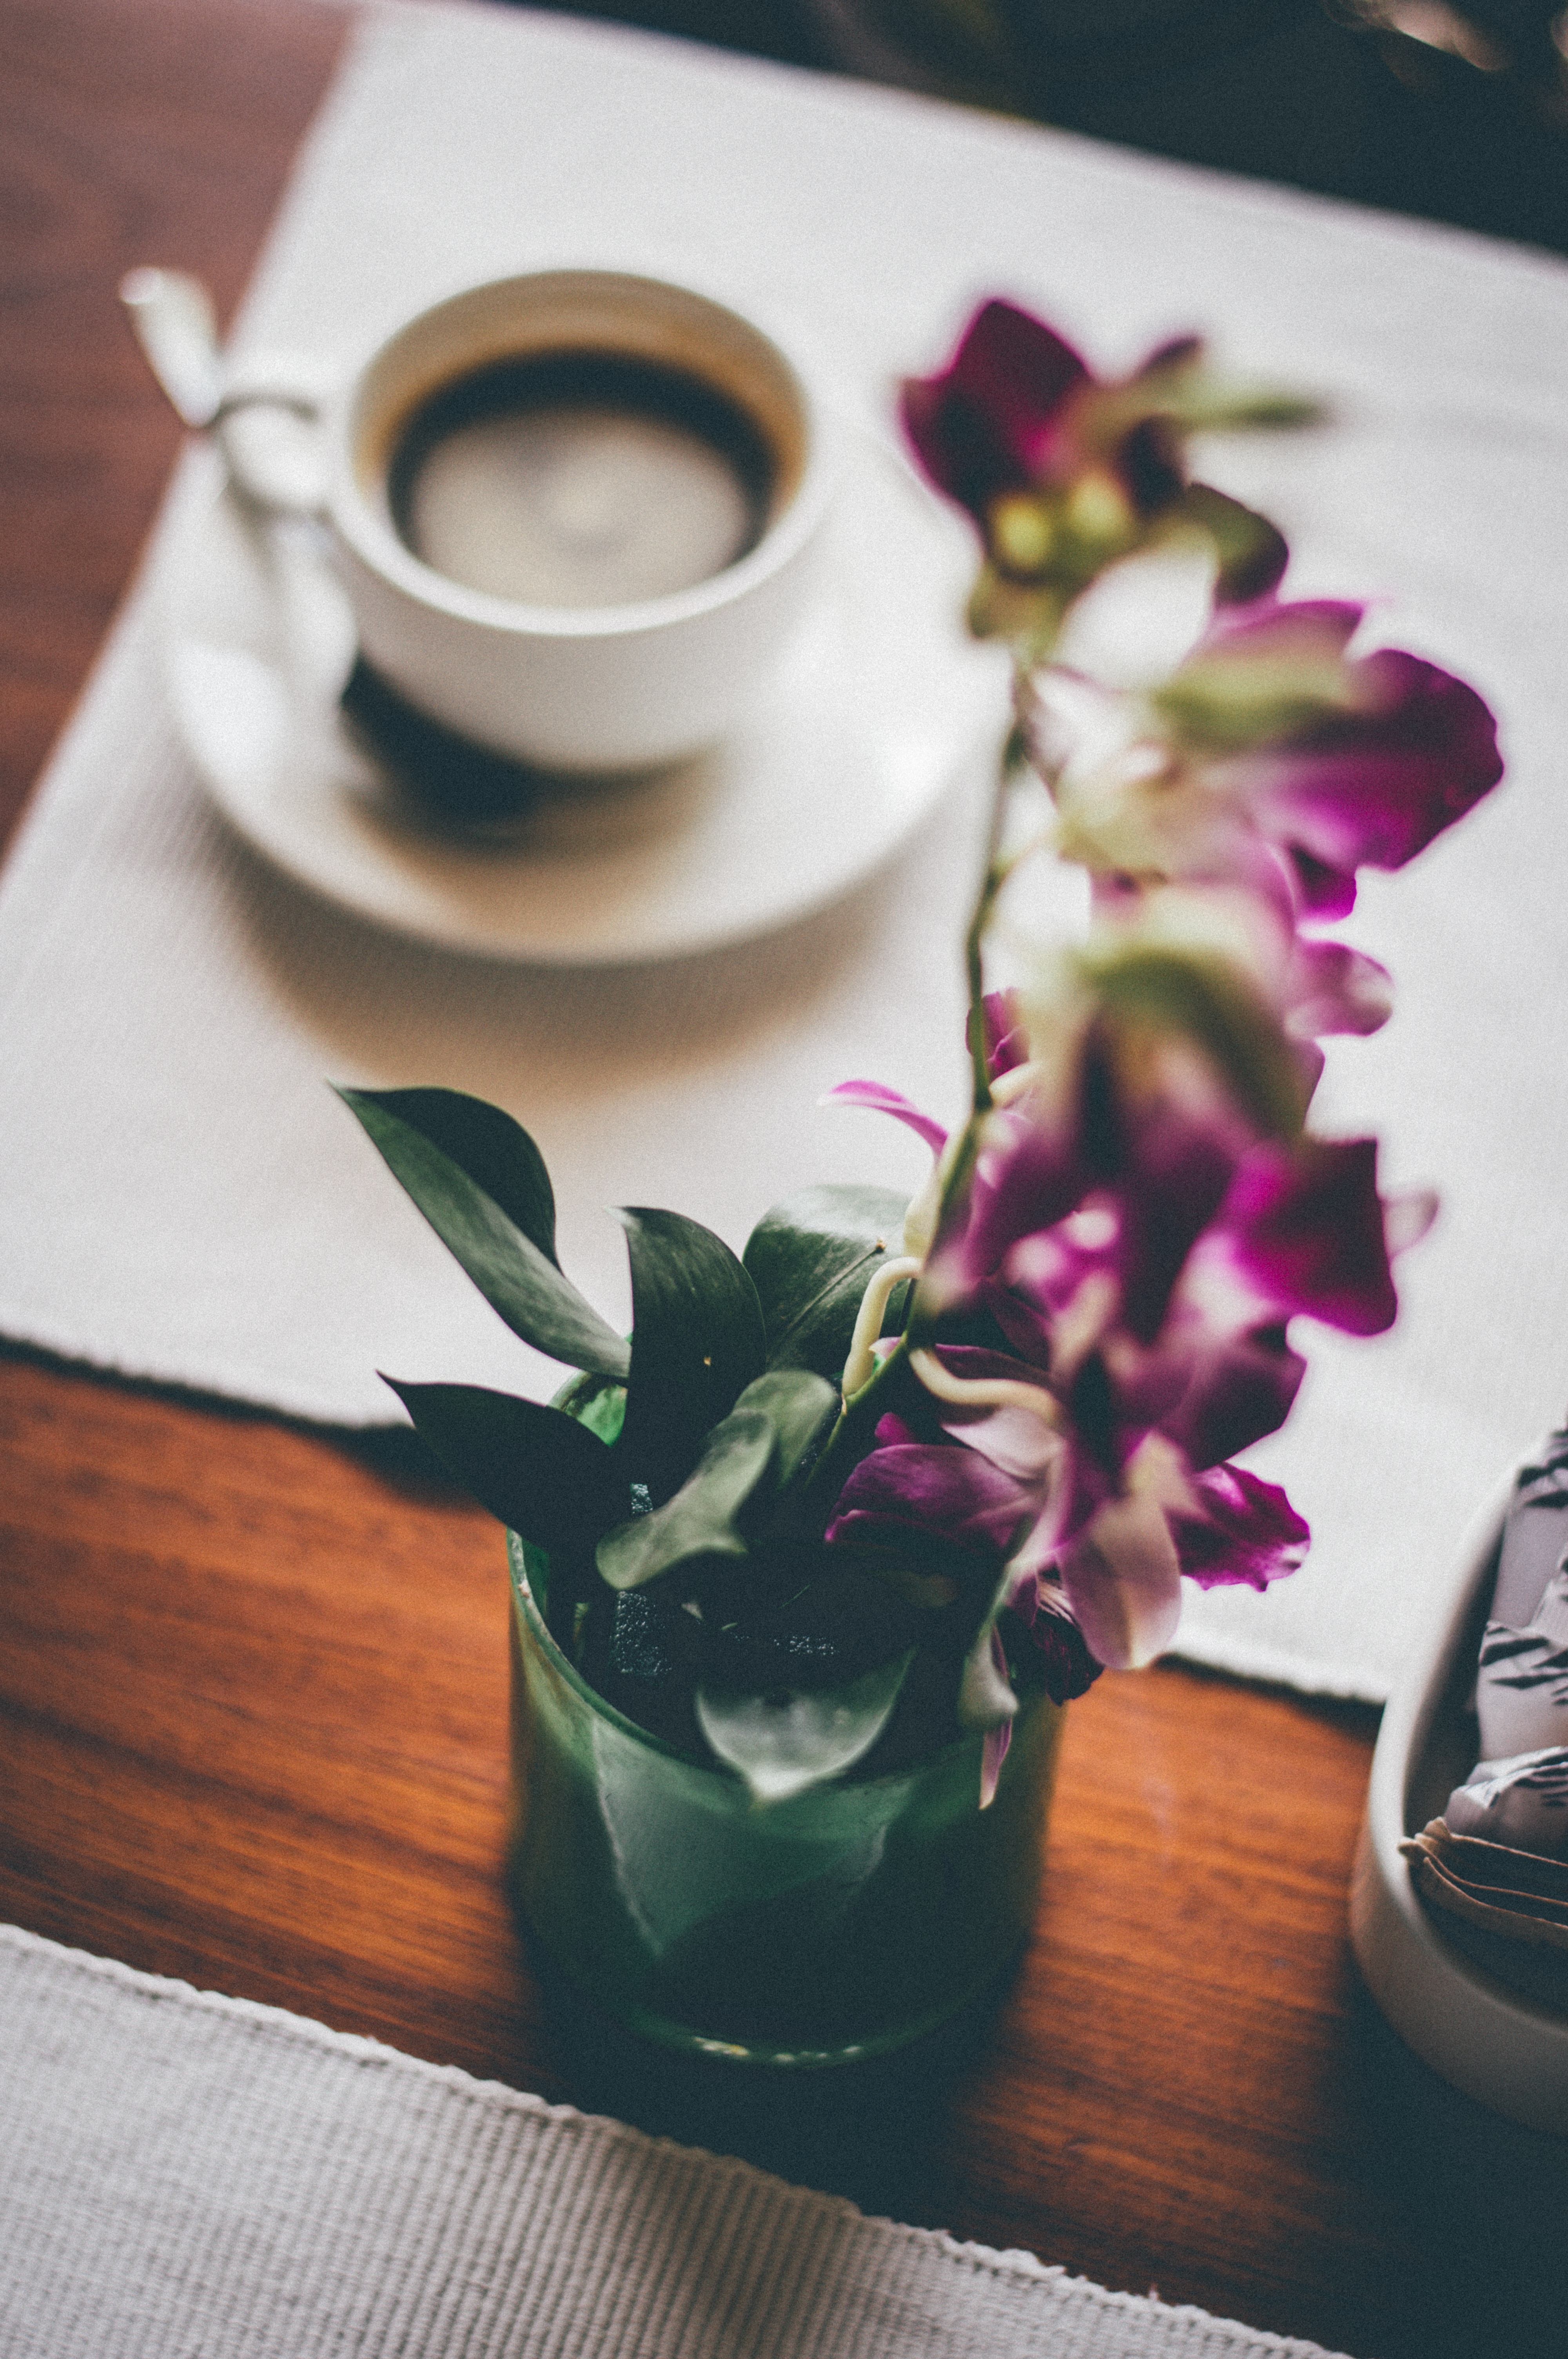
leaf, flower, purple, spring, green, color, ceramic, black, pink, art